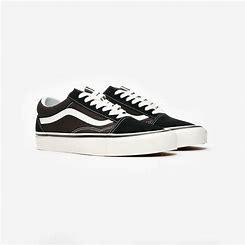
Brand: Vans
Model: UA Old Skool 36 DX